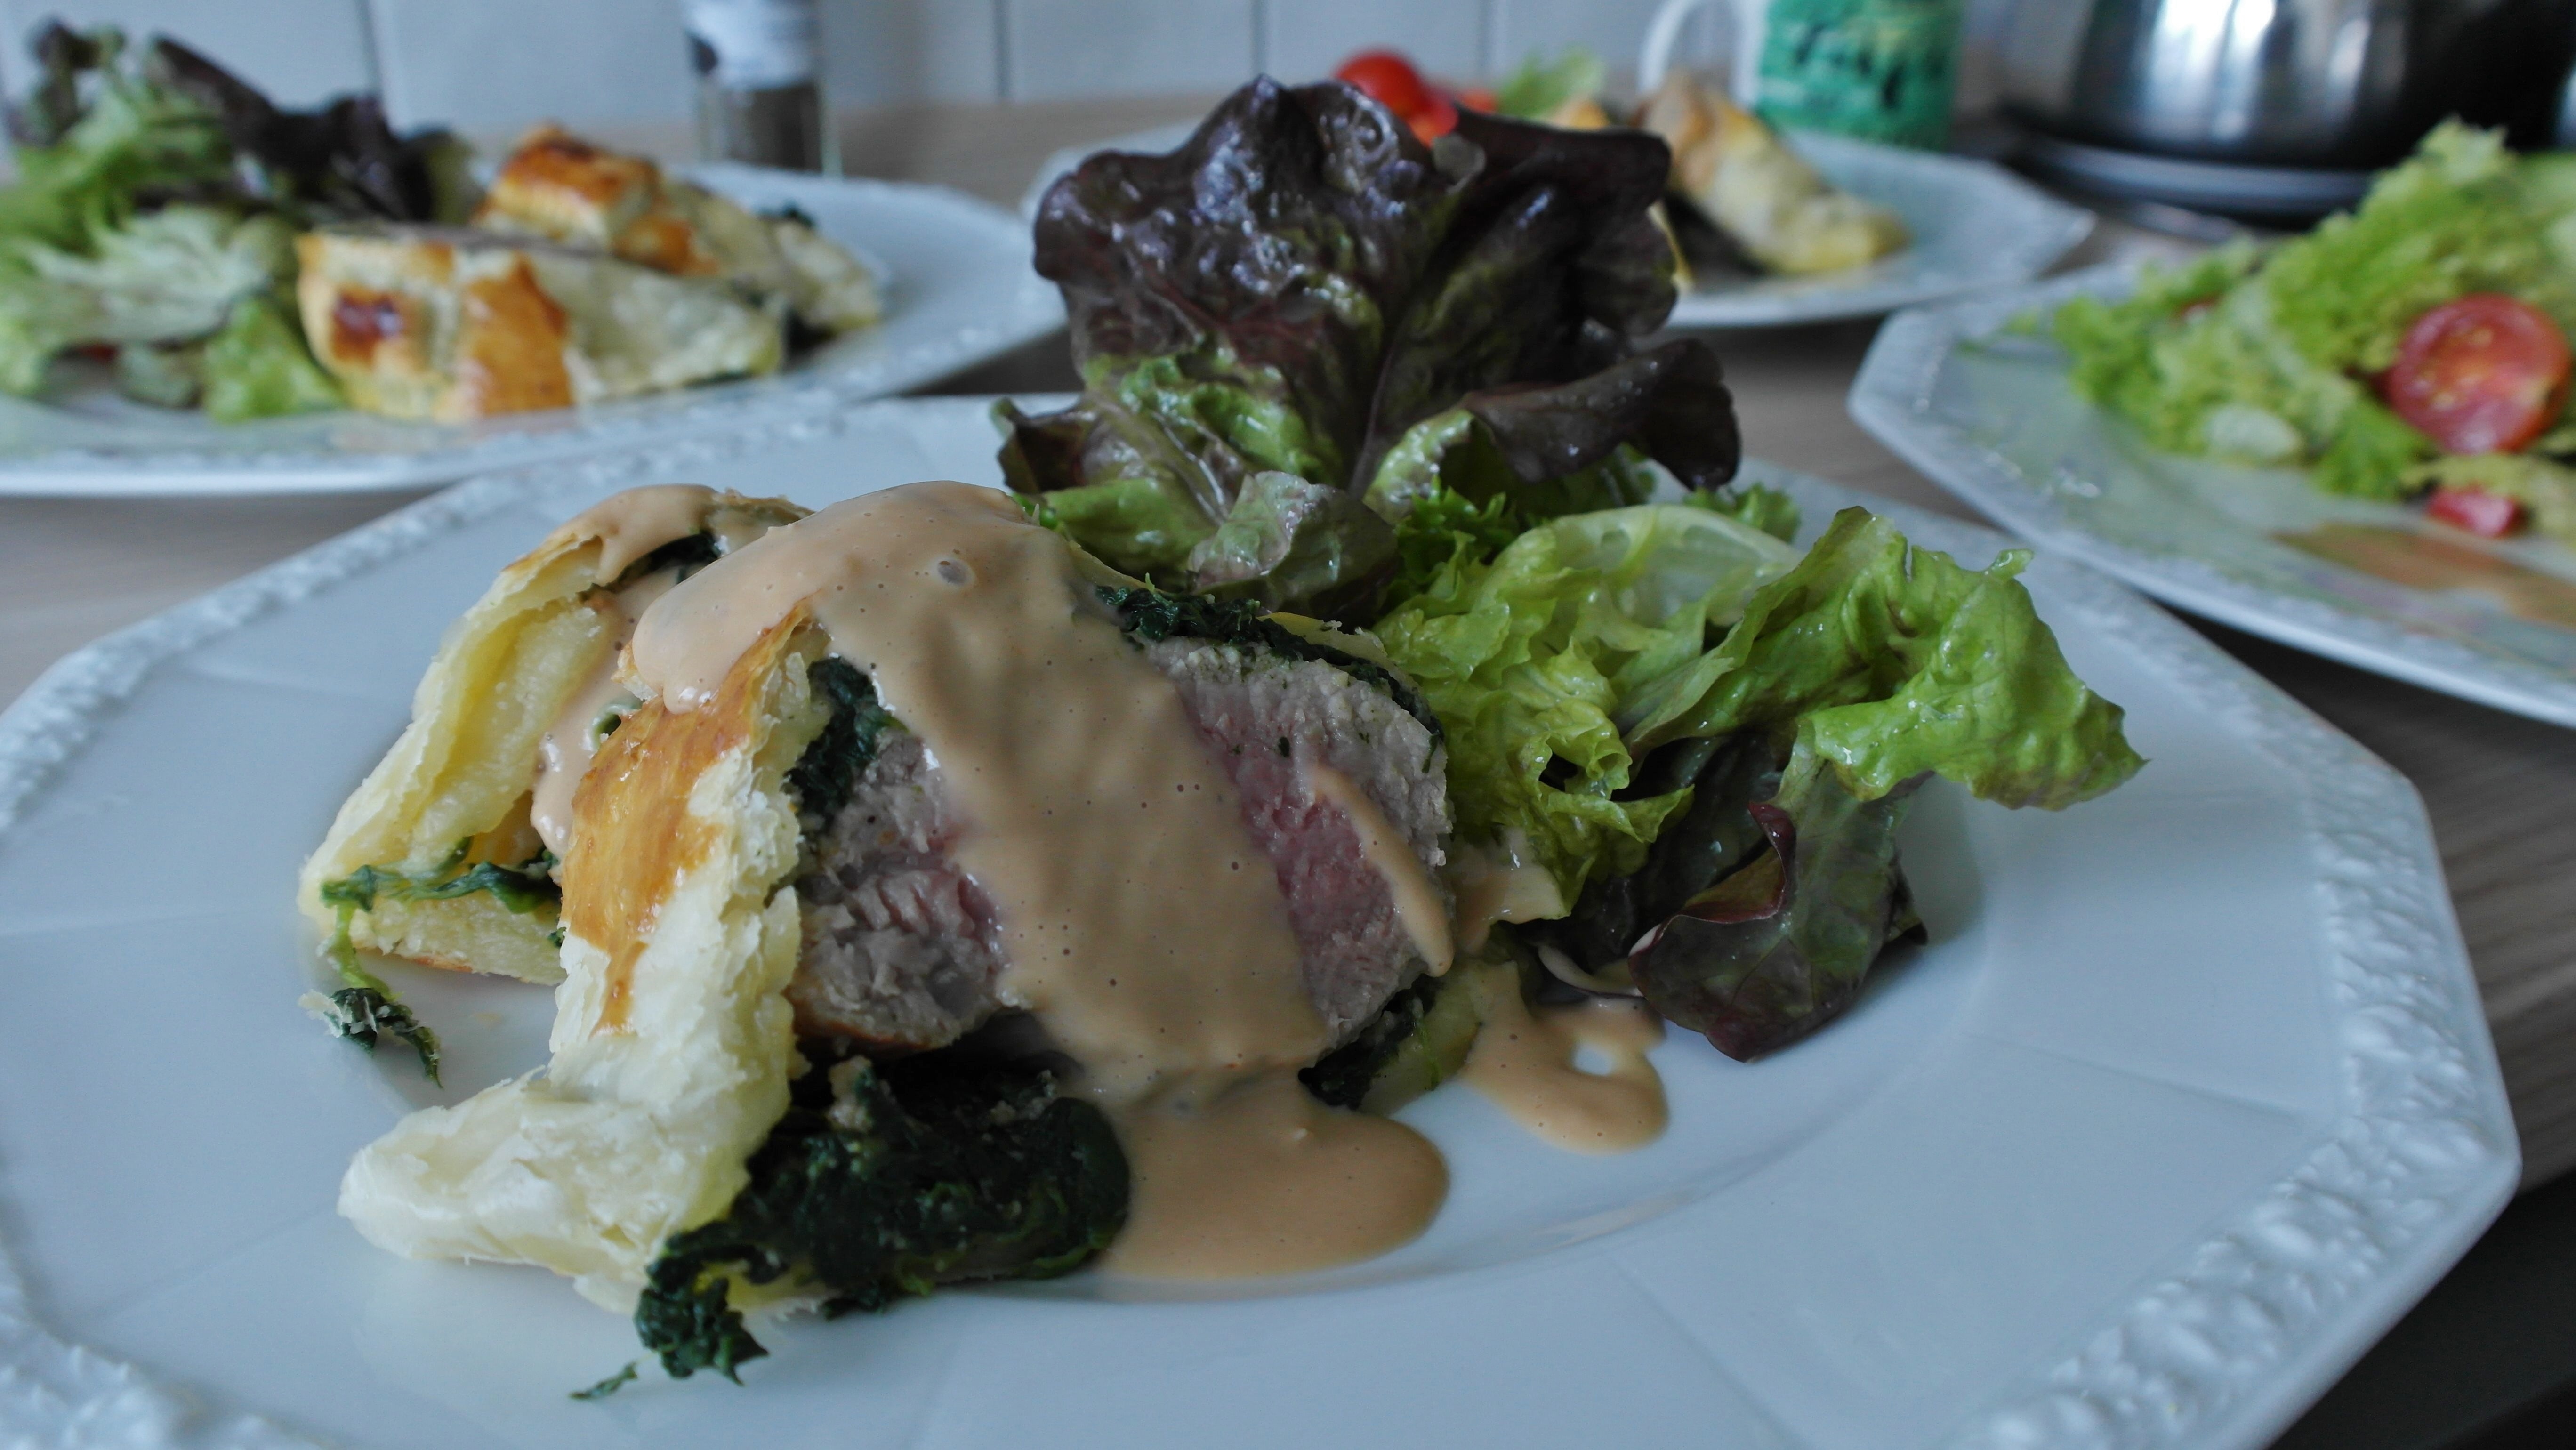
restaurant, dish, meal, food, salad, green, produce, vegetable, kitchen, breakfast, healthy, eat, lunch, cuisine, delicious, dough, cook, nutrition, dinner, tasty, spinach, fry, pig, brunch, taste, fillet, puff pastry, sense, hors d oeuvre